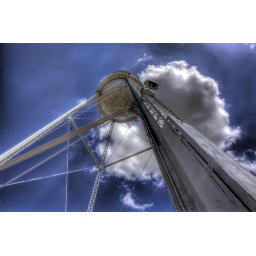
The water tower in downtown Gilbert